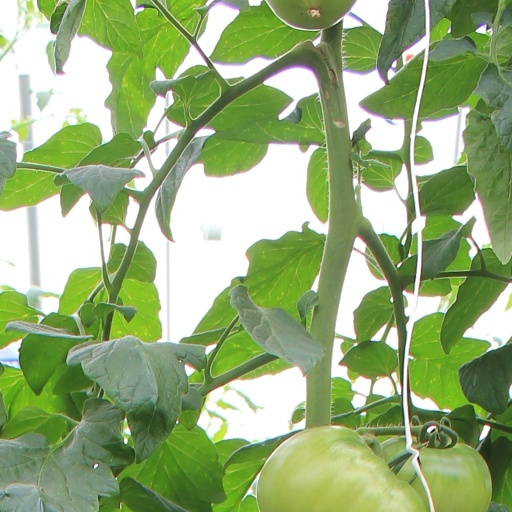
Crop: tomato